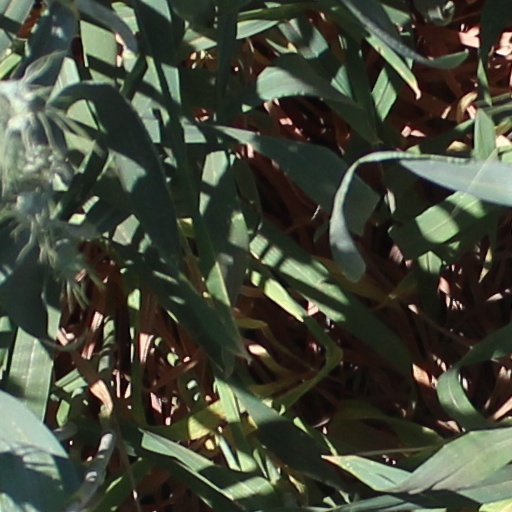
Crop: wheat